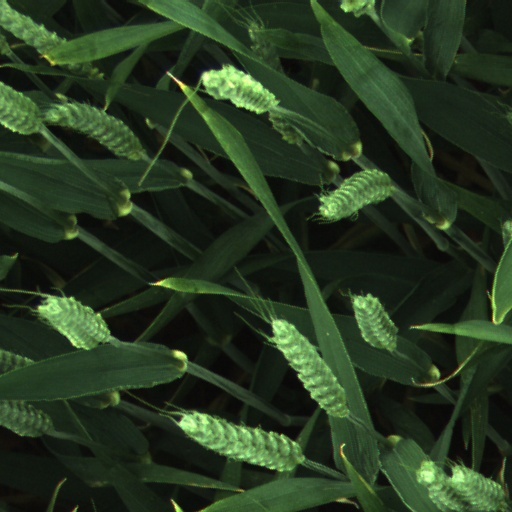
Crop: wheat